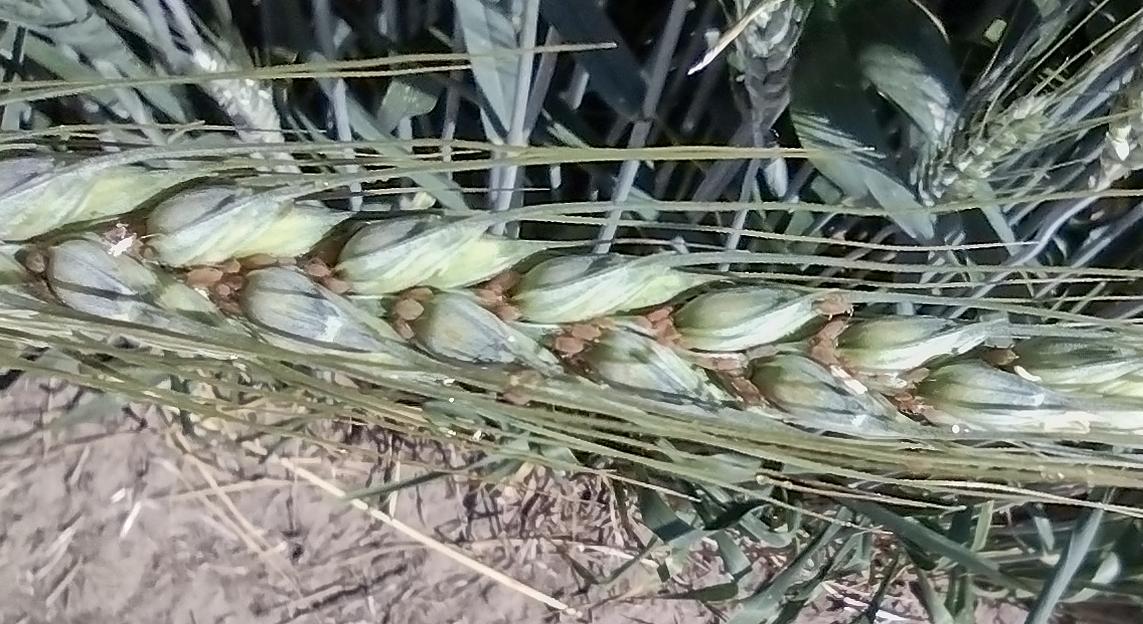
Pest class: english_grain_aphid